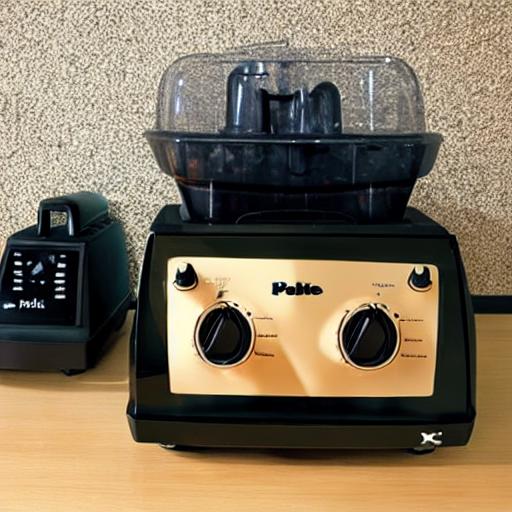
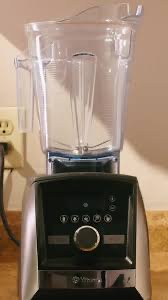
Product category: items_blender
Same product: no